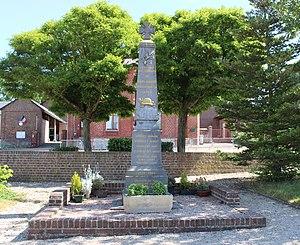
Le monument aux morts
Saint-Gobert est une commune française située dans le département de l'Aisne, en région Hauts-de-France.